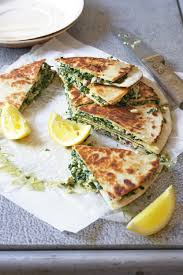
Yemek: gozleme